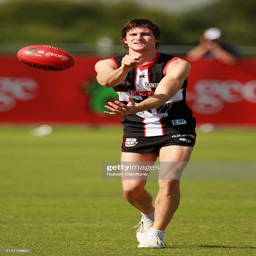
australian rules footballer of the handball during a training session .